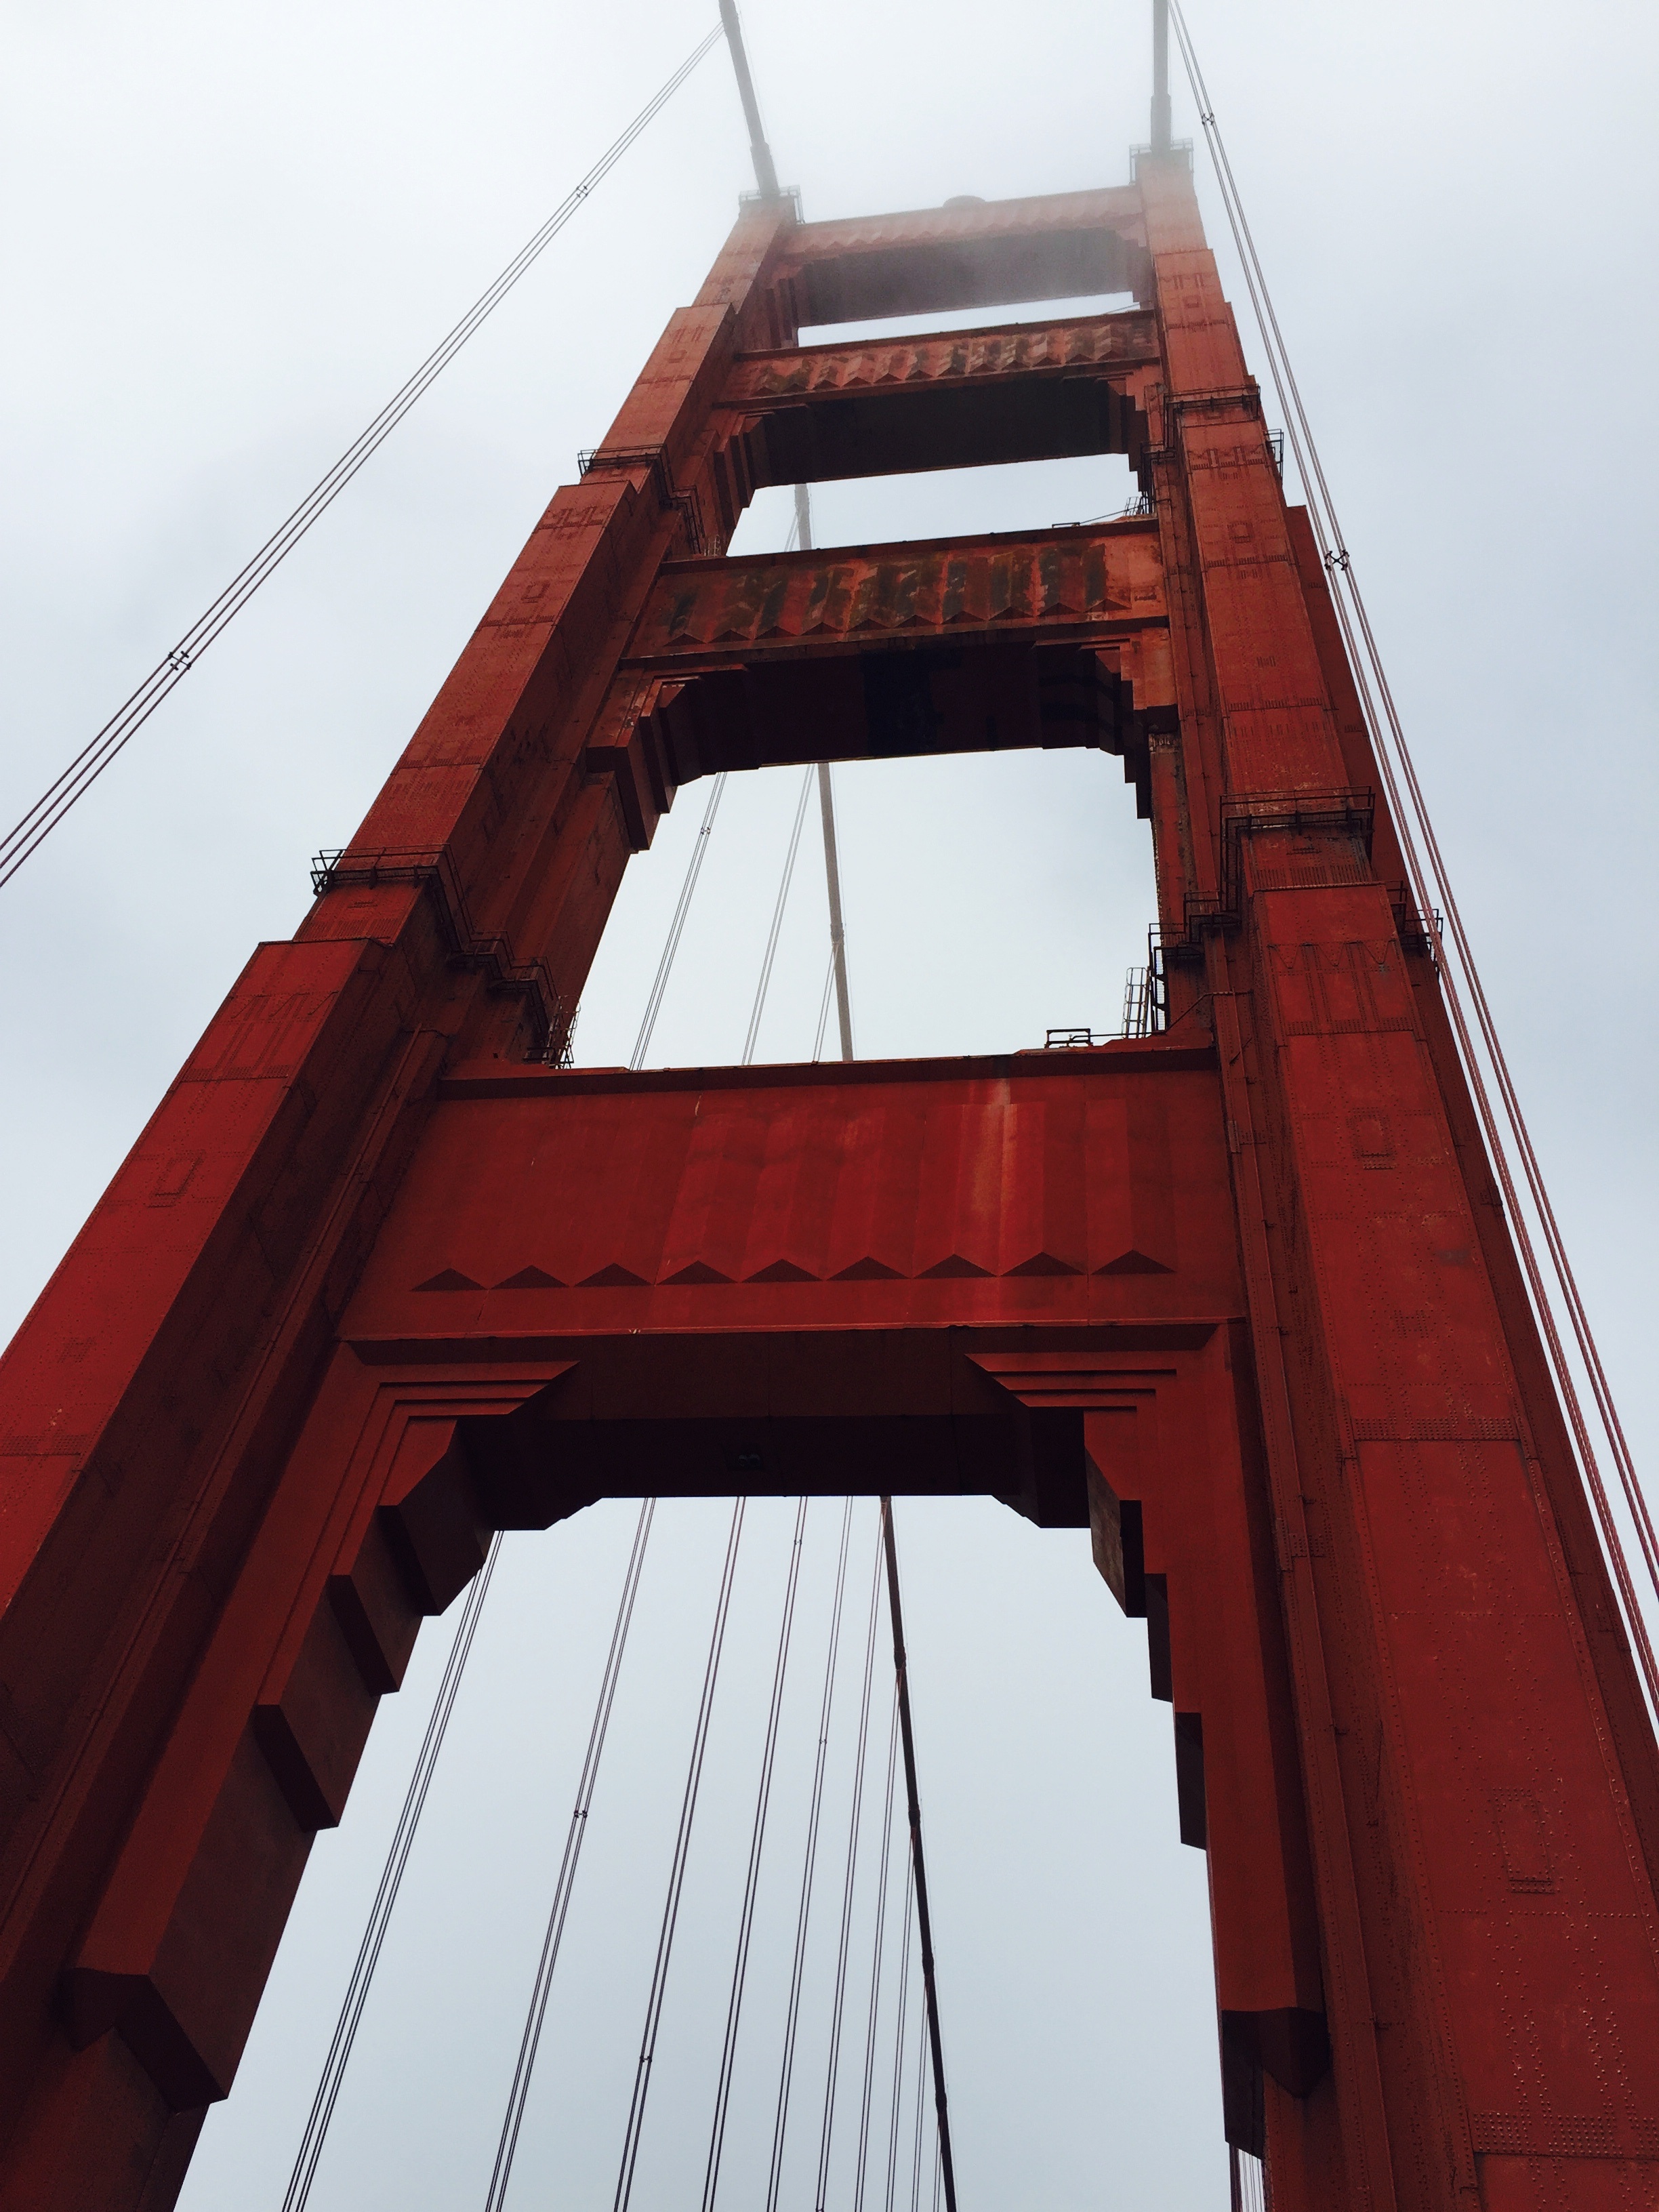
architecture, bridge, arch, tower, mast, facade